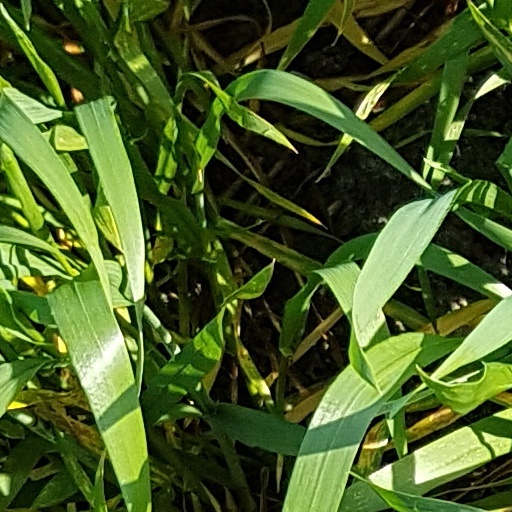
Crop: wheat